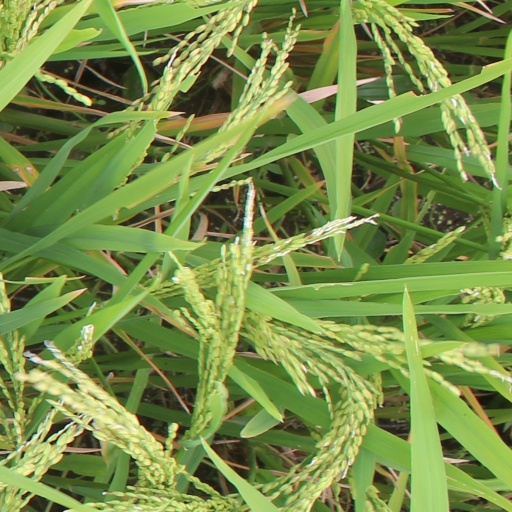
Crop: rice